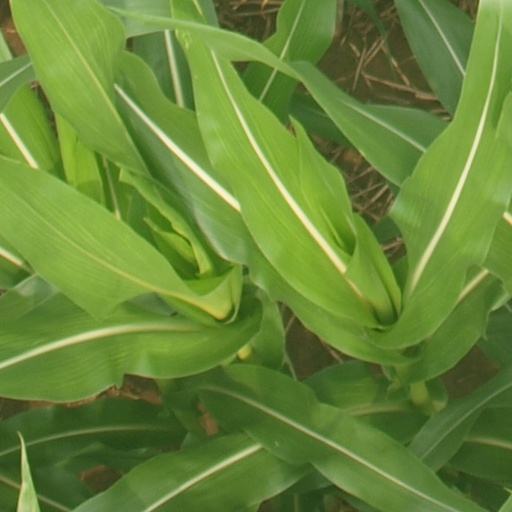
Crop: maize; corn